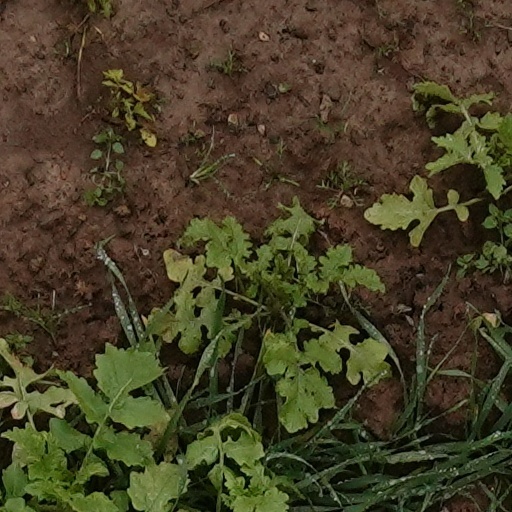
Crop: wheat